Future Home of the Living God

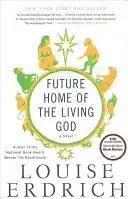
First edition cover

Future Home of the Living God is a dystopian novel and work of speculative fiction by Louise Erdrich first published on November 14, 2017, by HarperCollins. The novel follows 26-year-old Cedar Hawk Songmaker, an Ojibwe woman raised by white parents, who visits her birth mother's reservation just as the United States becomes increasingly totalitarian following a reversal of evolution.